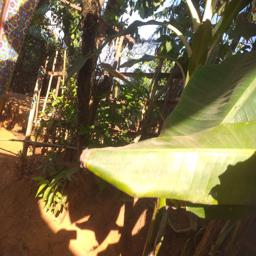
Label: MALBHOG LEAF